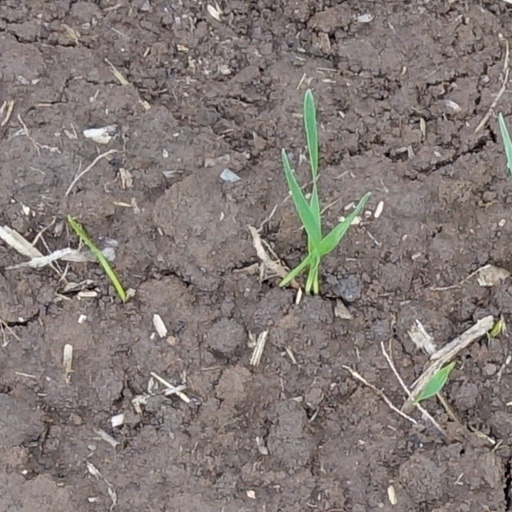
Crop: wheat